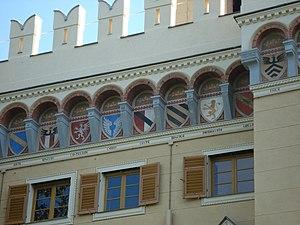
La Villa Negrotto-Cambiaso est une grande demeure en forme de château située à Arenzano en Ligurie. Datant de la fin du XIXᵉ siècle, elle s'élève au milieu d'un parc aujourd'hui communal et son nom rappelle la marquise Mathilda Negrotto-Cambiaso, détentrice au XXᵉ siècle. Ce palais abrite aujourd’hui la Municipalité d’Arenzano.